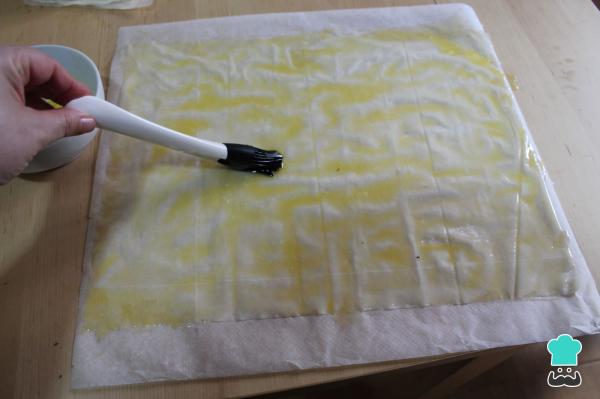
Precalienta el horno a 180 ºC. Mientras, trocea la mantequilla y funde en el microondas. Seguido, coloca en una mesa de trabajo una de las hojas de la masa philo y pincela con la mantequilla, coloca encima otra hoja y vuelve a pincelar. Por último, pon una hoja más de masa philo y repite el proceso.